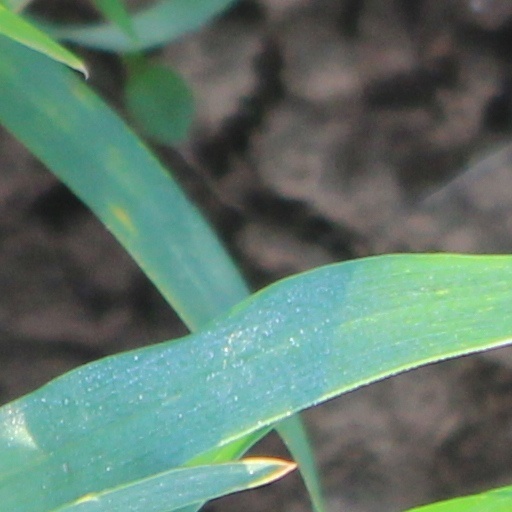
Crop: wheat